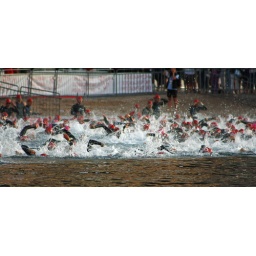
Close to 2000 people running into the water off the beach in Monte Carlo